Murder of Georgann Hawkins

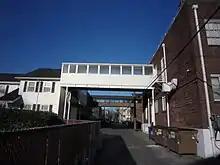
The alleyway in 2009. Skywalks have since been built.

While ordinarily she was a cautious person, the area along the sorority houses had become very familiar to the alley behind the houses was brightly lit by streetlights approximately every ten feet, and there were generally people around that she knew. On the warm night of June 10, most students were still awake cramming for their finals well past midnight. The fraternity house of Hawkins's boyfriend was six houses down from her sorority a distance of approximately .